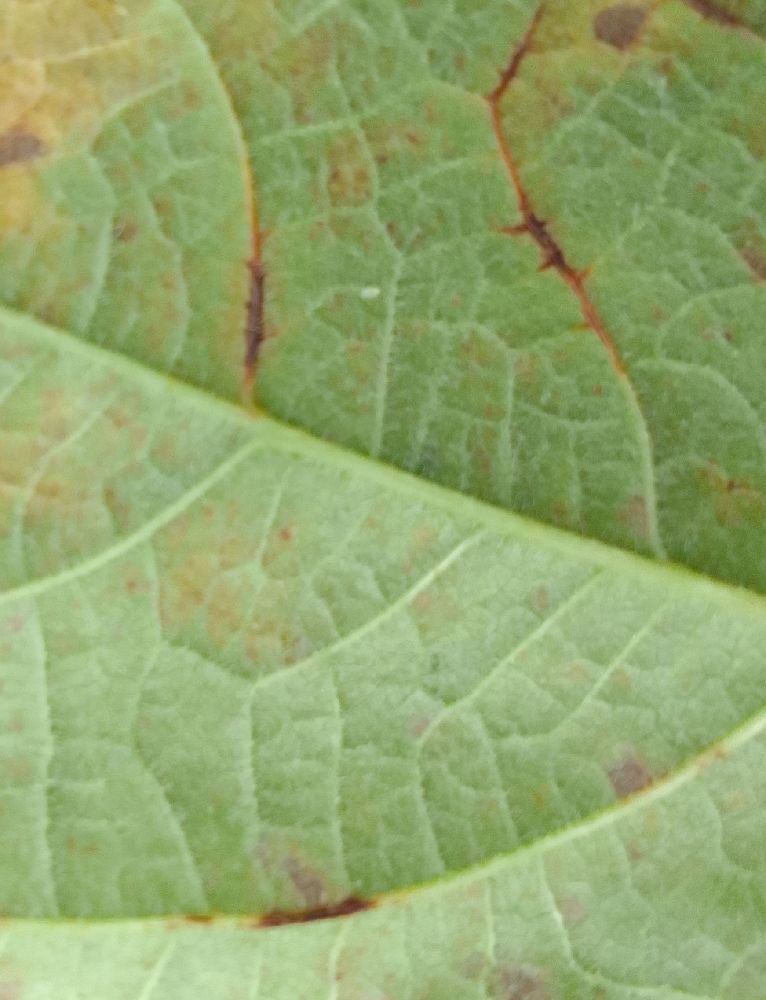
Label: anthracnose